Pelham Horton Box

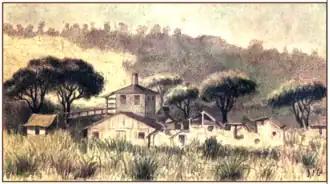
The Ironworks of Ibicuy, an instance of state socialism (for some), of misguided military expenditure (for others). (José Ignacio Garmendia, 1840–1925)

In "The Historiography of the Río de la Plata Area Since 1830", Joseph Barager writing in 1959 said Box's work was the most objective study of the origins of the conflict. David Bushnell in his survey of South American historiography (1985) said it "still ranks as one of the major works in the field of Latin American international relations". Harris Gaylord Warren, the first American Paraguayanist, said Box "displayed extraordinary energy and skill in presenting the most reasonable explanation of the war's causes that has appeared in print". R.A. Humphreys, Britain's first professor of Latin American studies, said Box's book was a classic.